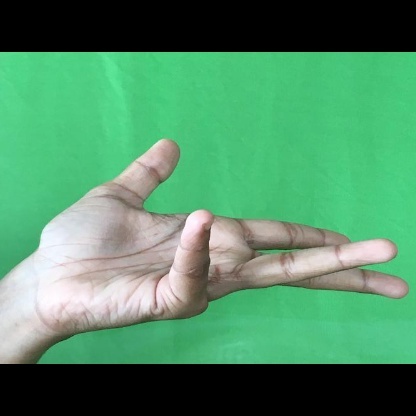
Mudra: Alapadmam